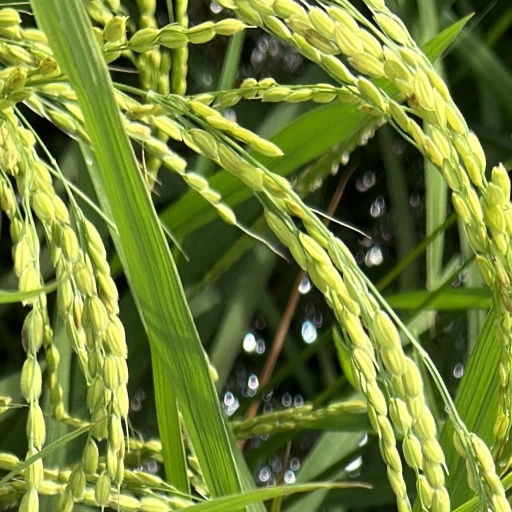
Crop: rice